Transport in L'Hospitalet de Llobregat

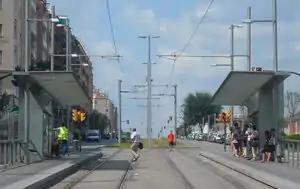
Can Rigal Trambaix station, in L'Hospitalet de Llobregat.

Public transport in L'Hospitalet de Llobregat is operated by several companies, most of which are part of the Autoritat del Transport Metropolità, a transport authority managing services in the metropolitan area of Barcelona. L'Hospitalet is located immediately to the west of Barcelona's Sants-Montjuïc and Les Corts districts, meaning transit between the two cities is quite straightforward, even though it was not fully implemented until late. This article intends to list the different transportation services within limits of the municipality of L'Hospitalet.